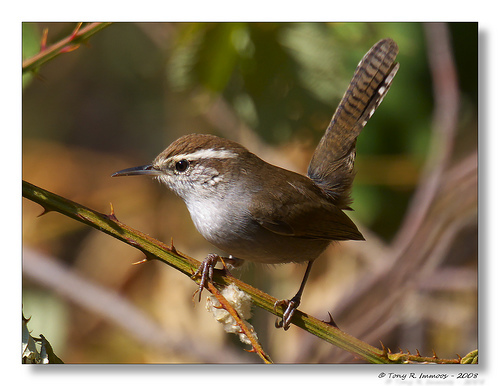
a small brown bird with very long rectrices, brown tarsus, a white throat and supercillary, and a black bill.
this is a little brown bird with a white breast and throat.
a small, white-breasted bird with the majority of its body being brown.
a small brown bird,with a small frame,a long pointed beak and a long tail.
the body of this bird is brown with black stripes on the tail, while its breast, belly and eyebrow are white.
this bird has wings that are brown and has a white chestsmall brown bird with a long brown and black tail, pointy bear and white breast.
this particular bird has a belly that is white and brown patches
this small brown bird has rectrices that point upwards, a white throat and superciliary.
a small bird with a long tail and a black beak.
Species: Bewick Wren